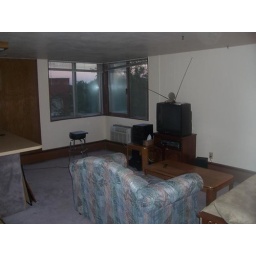
empty space by window is probable future home of a small table and chairs